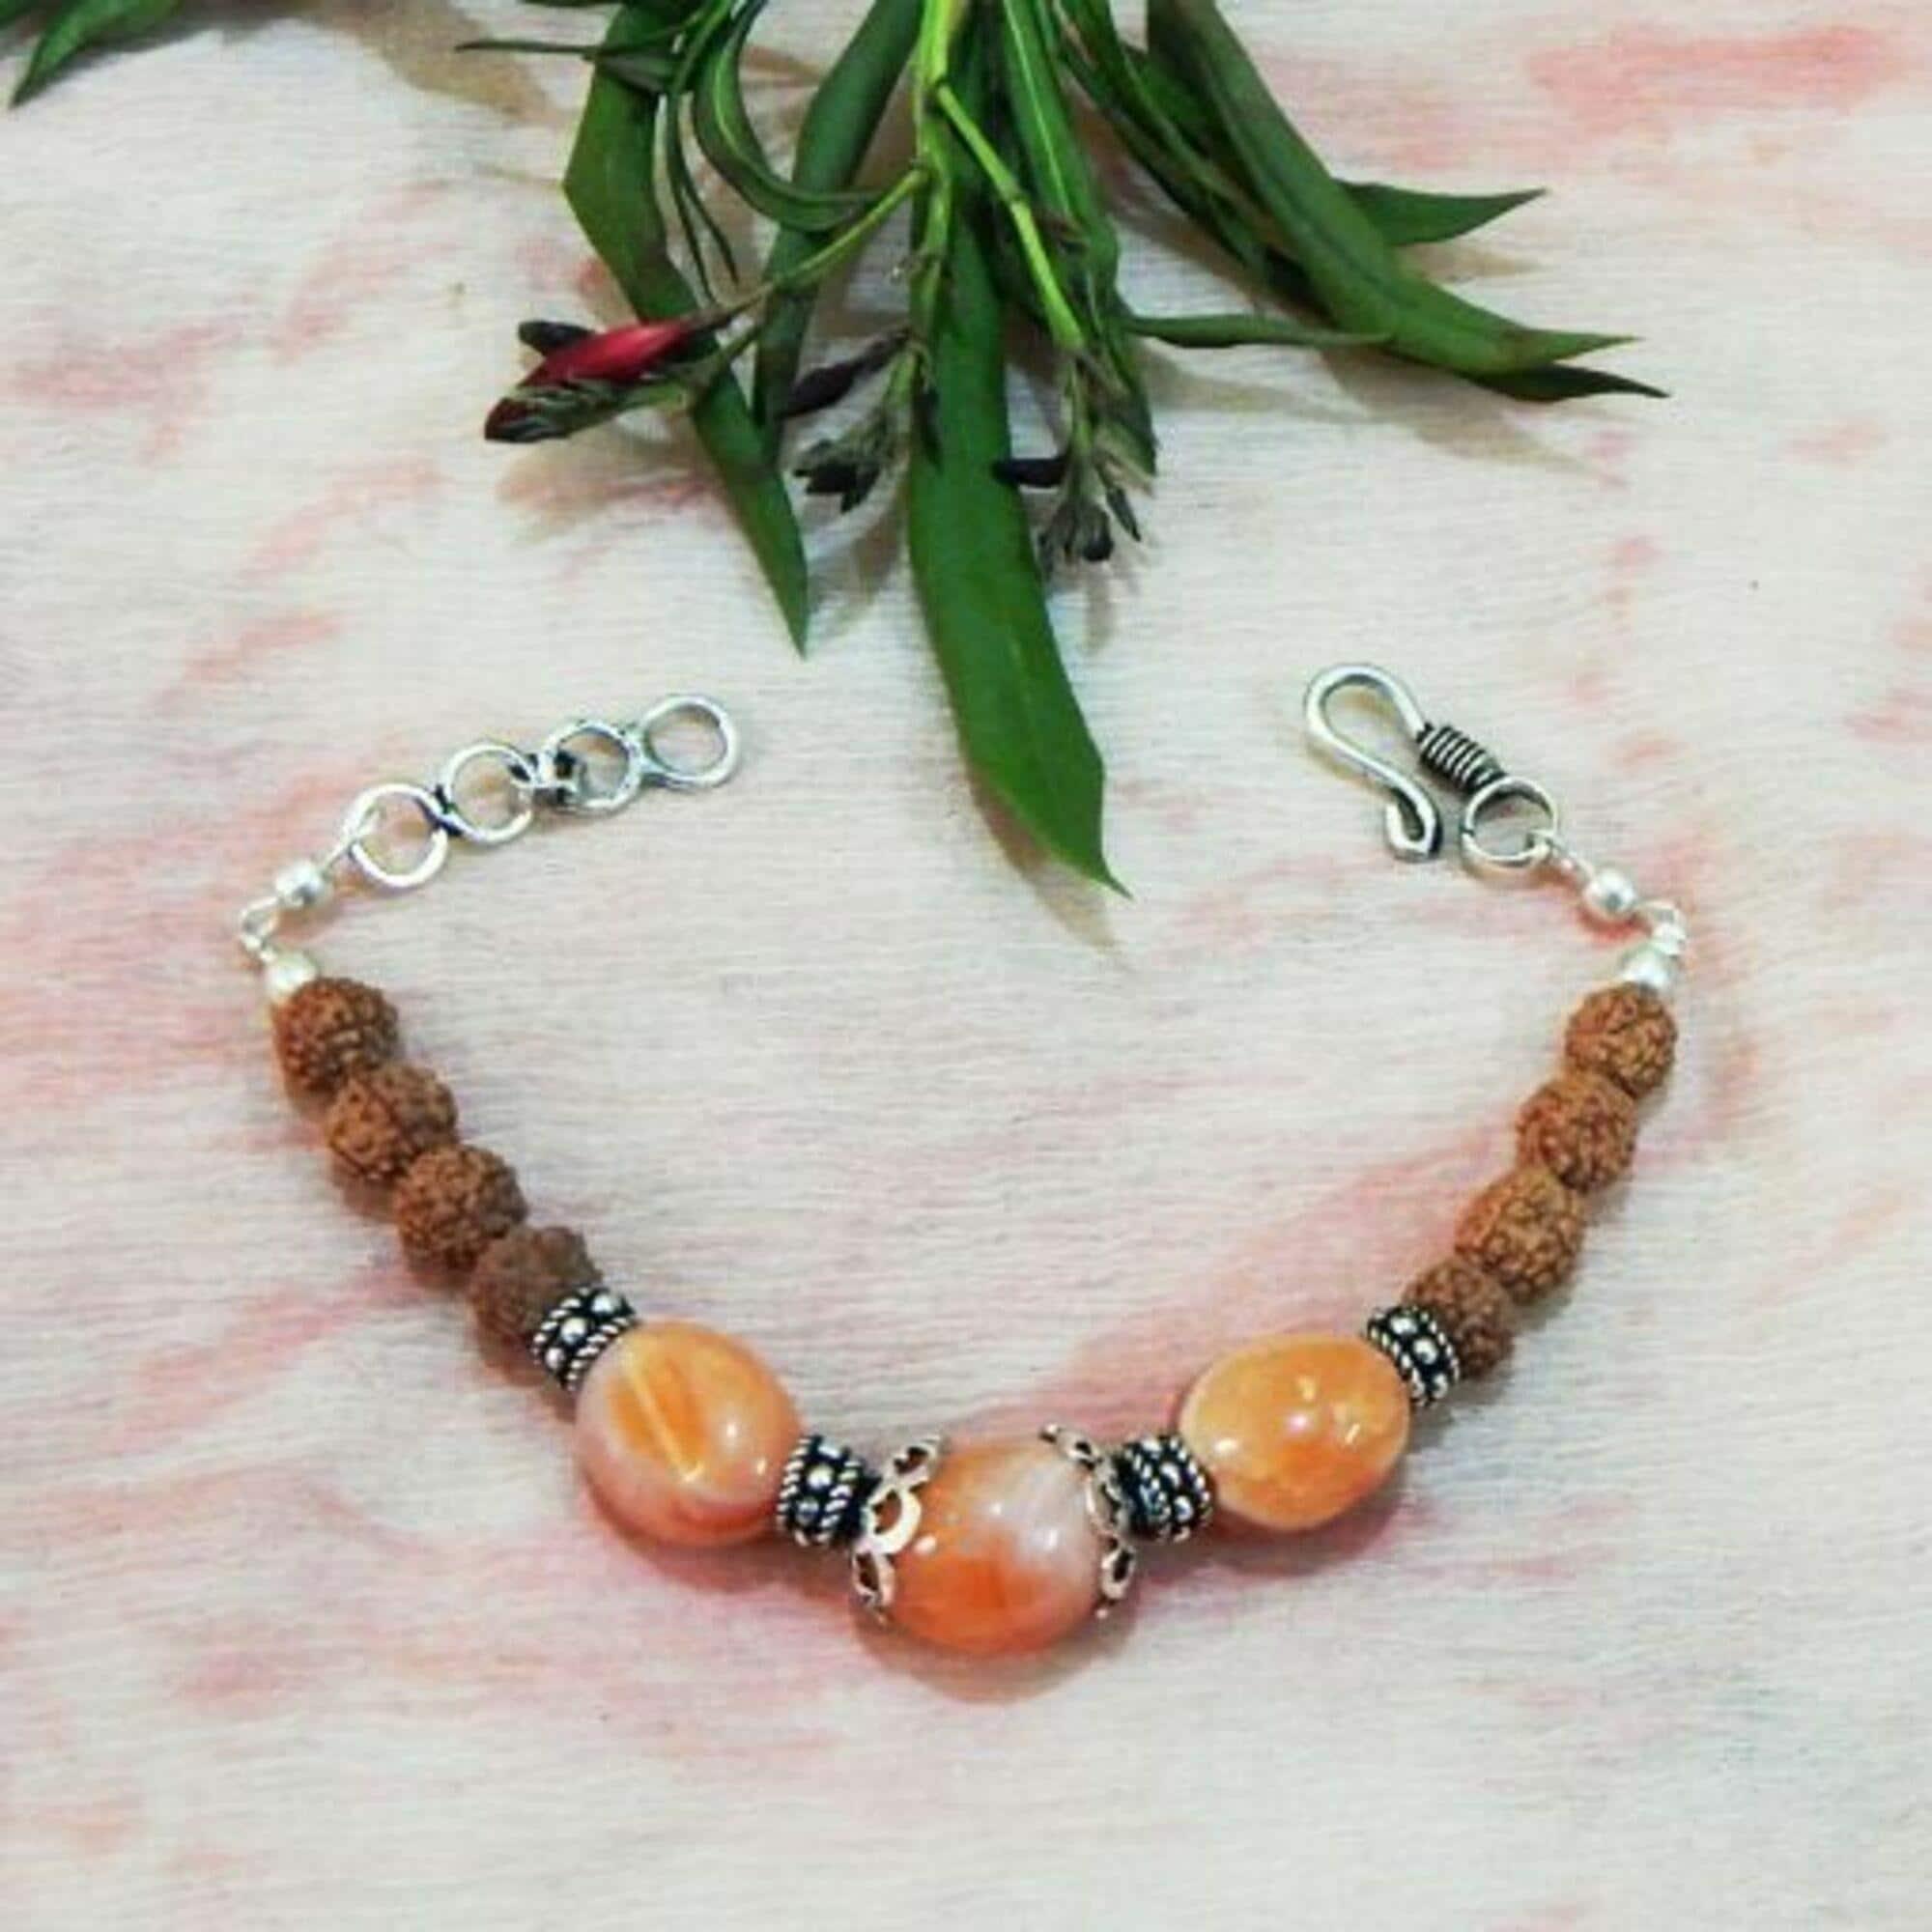
Jaya Vision Enterprises Carnelian Tumble & Rudraksha Beads Bracelet
Type: Bracelets
Brand: JAYA VISION ENTERPRISES
Price: Rs. 440
 Carnelian Tumble & Rudraksha Beads Bracelet for Sacral ChakraCarnelian Tumble & Rudraksha with Copper metal beads with Silver Polish.Carnelian increases personal power, creativity, energy gives courage. It helps in meditation by increasing concentration.Helps in blood circulation, aids in male impotency, increases appetite, alleviates problems of the liver, bladder, kidneys and spleen.